Al-Farabi

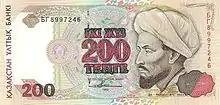
al-Farabi on the currency of the Republic of Kazakhstan

The oldest known reference to a Turkic origin is given by the medieval historian Ibn Khallikan (died in 1282), who in his work "Wafayat" (completed in 669/1271) states that al-Farabi was born in the small village of Wasij near Farab (in what is today Otrar, Kazakhstan) of Turkic parents. Based on this account, some scholars say he is of Turkic origin. Dimitri Gutas, an American Arabist, criticizes this, saying that Ibn Khallikan's account is aimed at the earlier historical accounts by Ibn Abi Usaybi'a, and serves the purpose to "prove" a Turkic origin for al-Farabi, for instance by mentioning the additional nisba (surname) ""al-Turk"" (arab. "the Turk")—a nisba al-Farabi never had. However, Abu al-Feda, who copied Ibn Khallekan, changed "al-Torkī" to the phrase "wa-kana rajolan torkiyan", meaning "he was a Turkish man." In this regard, since works of such supposed Turks lack traces of Turkic nomadic culture, Oxford professor C.E. Bosworth notes that "great figures [such] as Farabi, Biruni, and Avicenna have been attached by over enthusiastic Turkish scholars to their race".